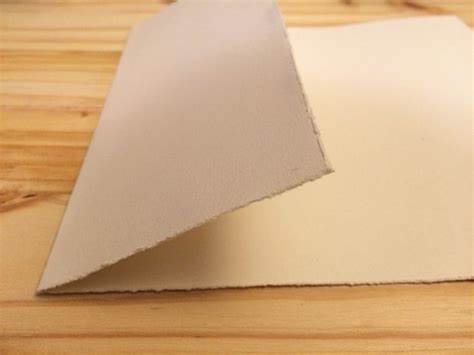
Waste category: paper